Fashion Show Las Vegas

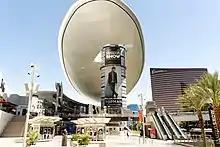
Cloud and plaza area, 2014

A plaza, measuring , opened at the east entrance in 2003, as part of the expansion. The project also added the Cloud, an oval-shaped structure located above the plaza. It provides shade during the day, while its underside serves as a nighttime projection screen for paid advertisers.